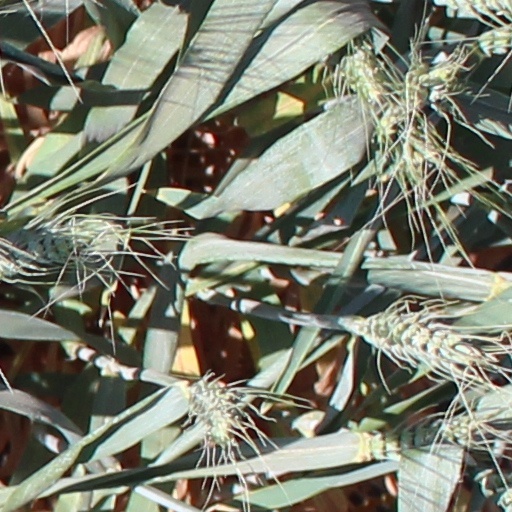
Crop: wheat